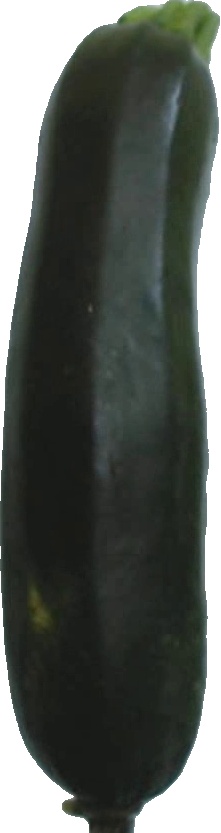
Label: zucchini_dark_1